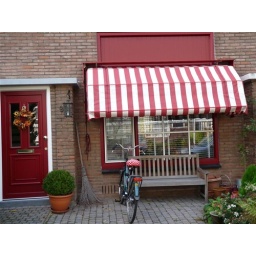
New screen against the sun, now only a new fence and gate and the house looks better than it did.